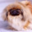
Label: dog